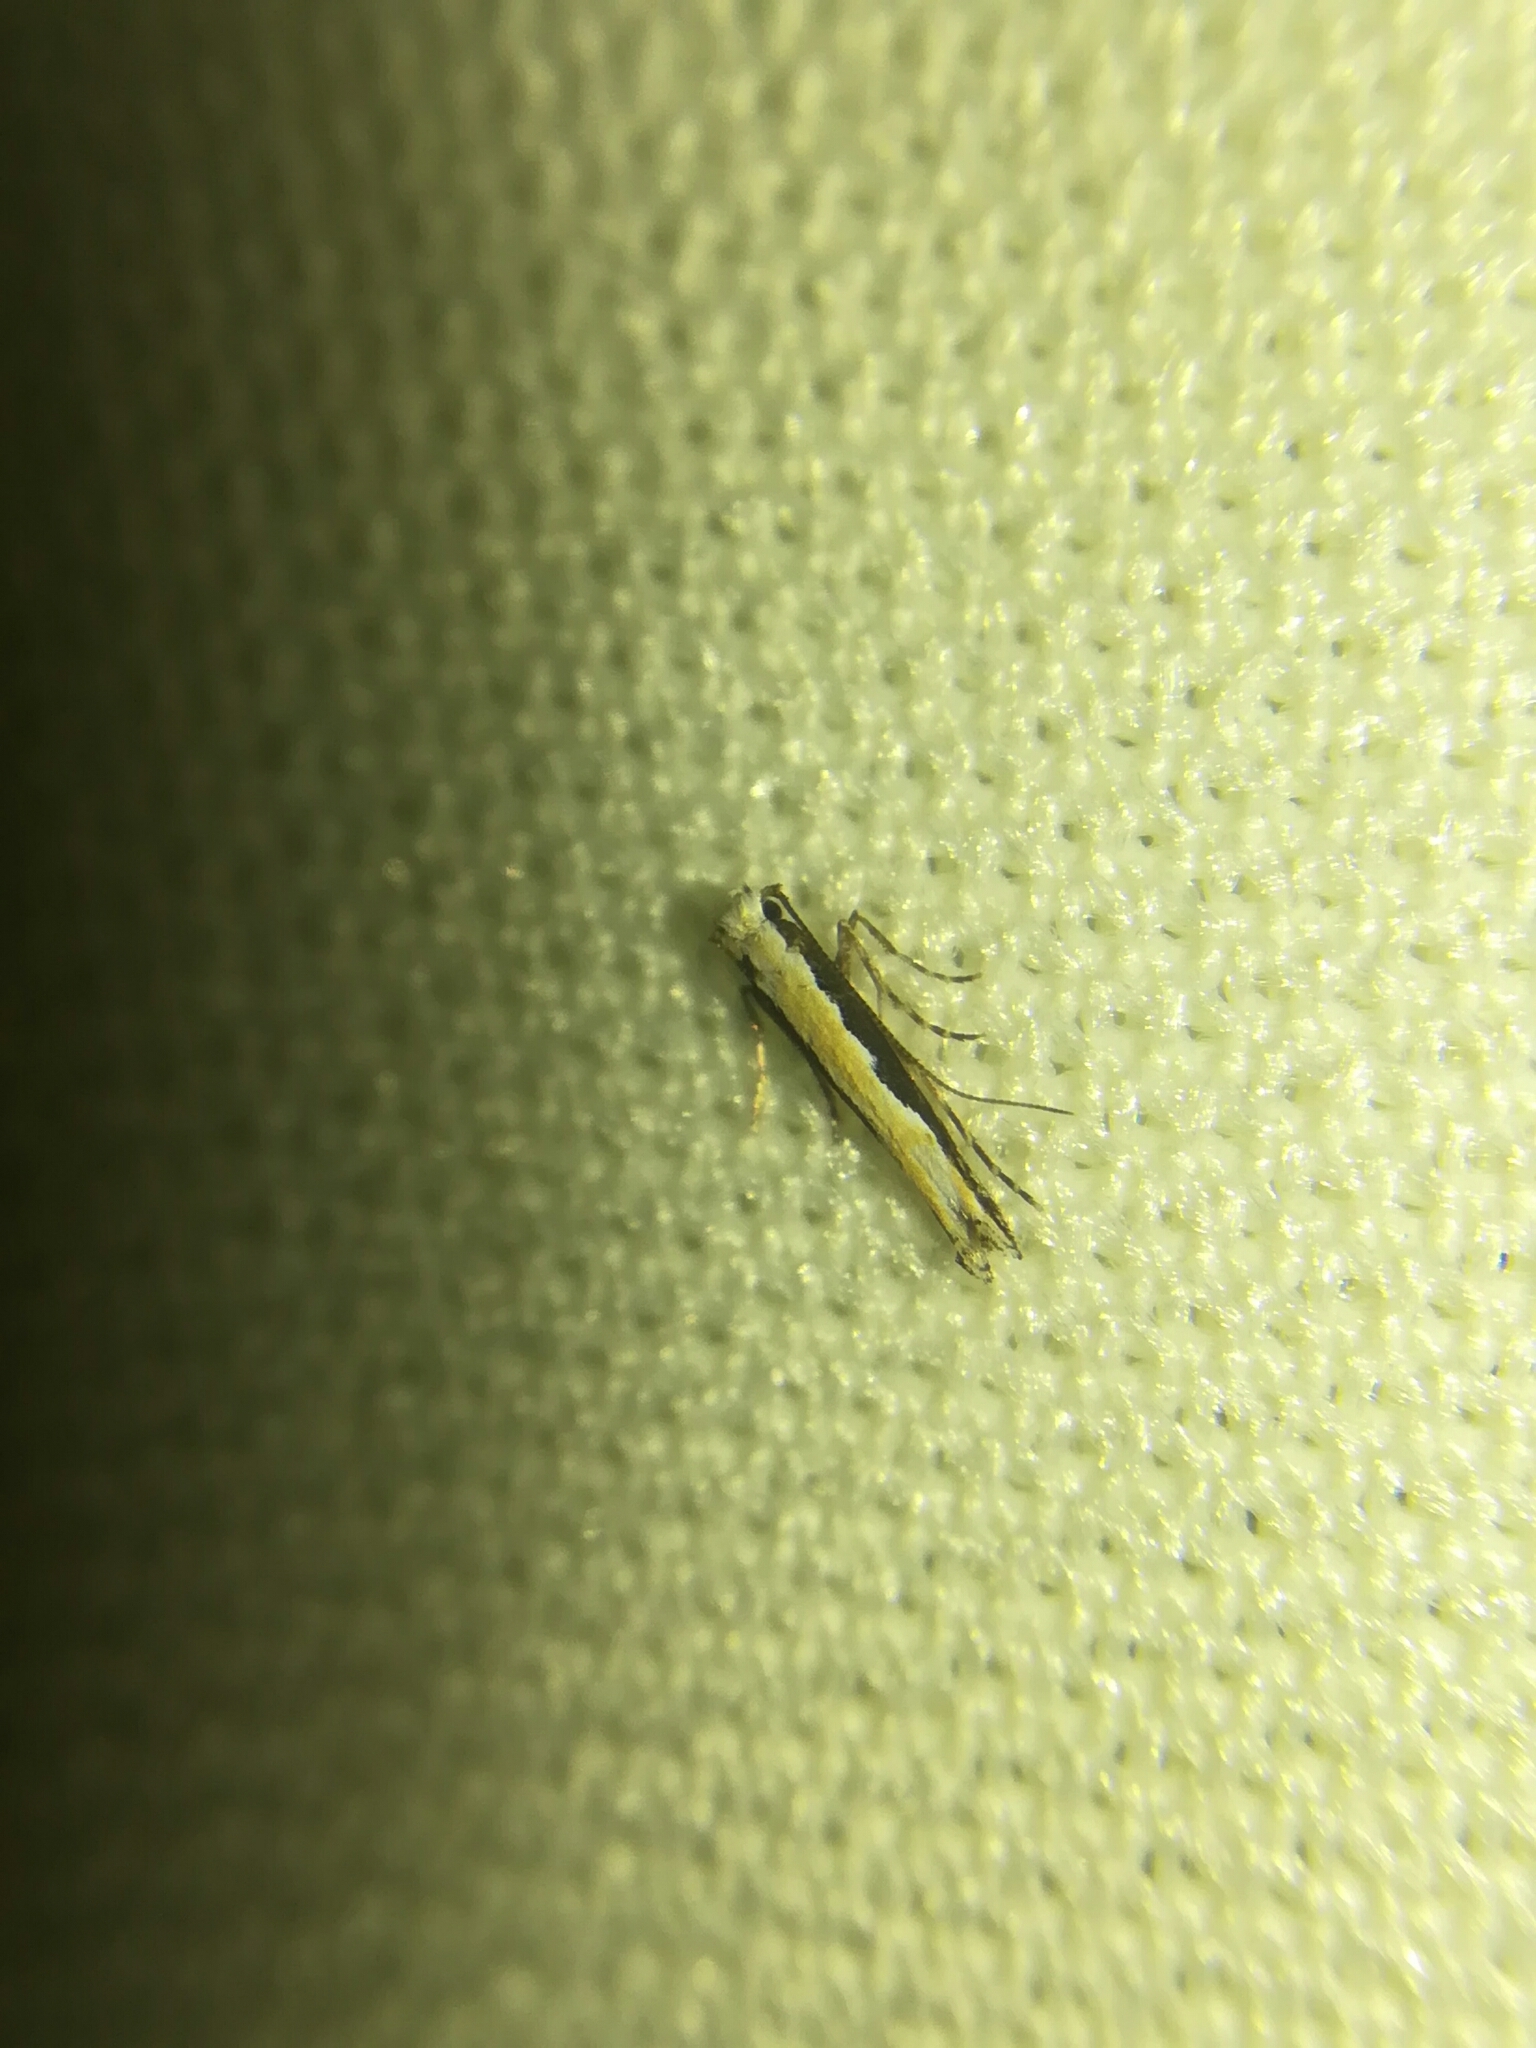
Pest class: diamondback_moth